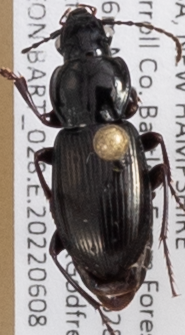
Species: Pterostichus pensylvanicus
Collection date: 2022-06-08
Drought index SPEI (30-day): -0.594
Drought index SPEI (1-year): -0.38
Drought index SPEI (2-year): -1.16